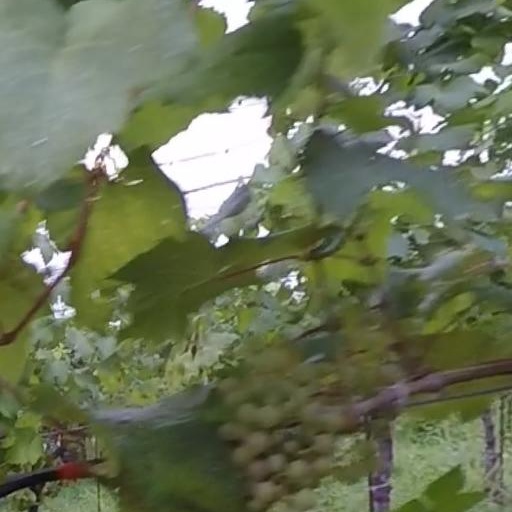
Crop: grape